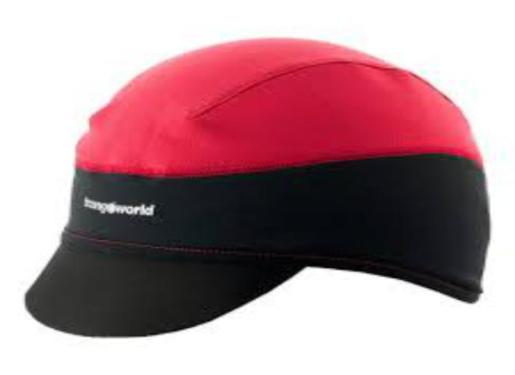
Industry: Clothes